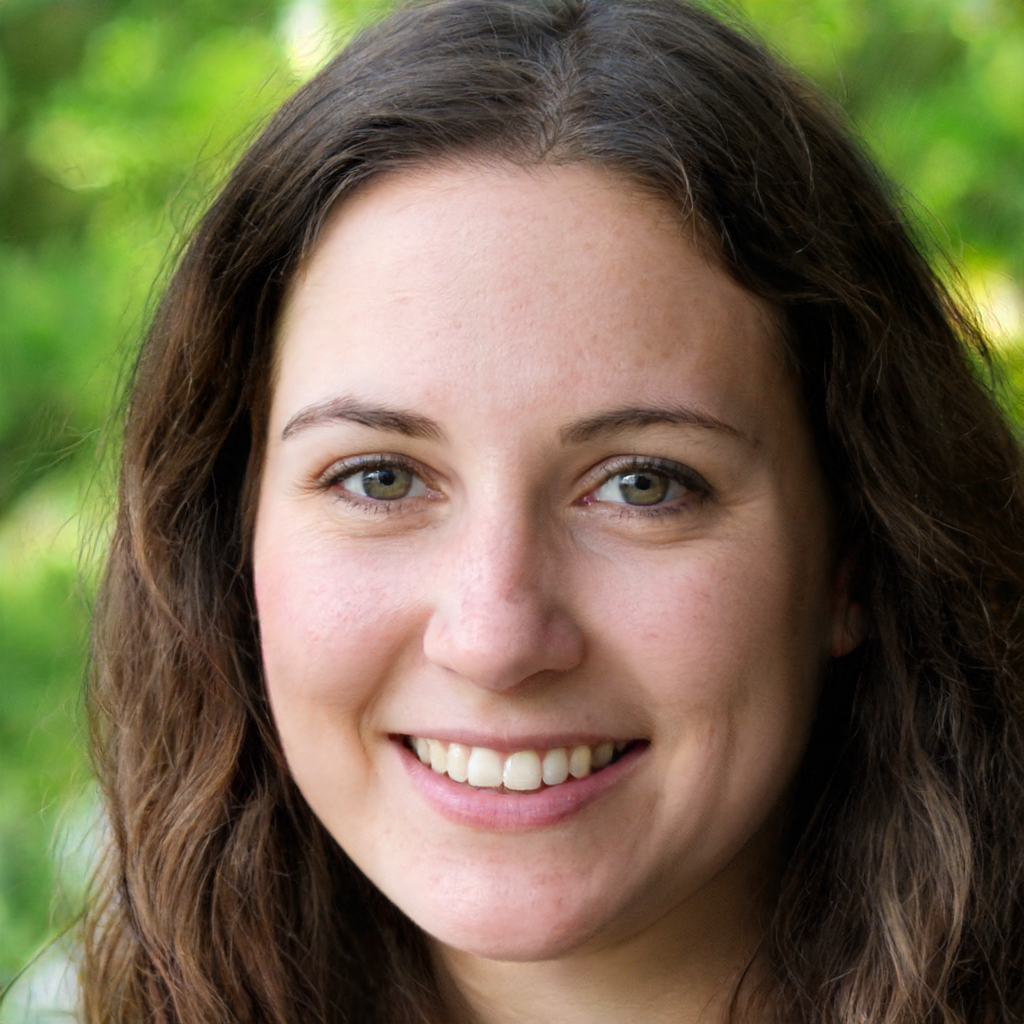
Gender: Female